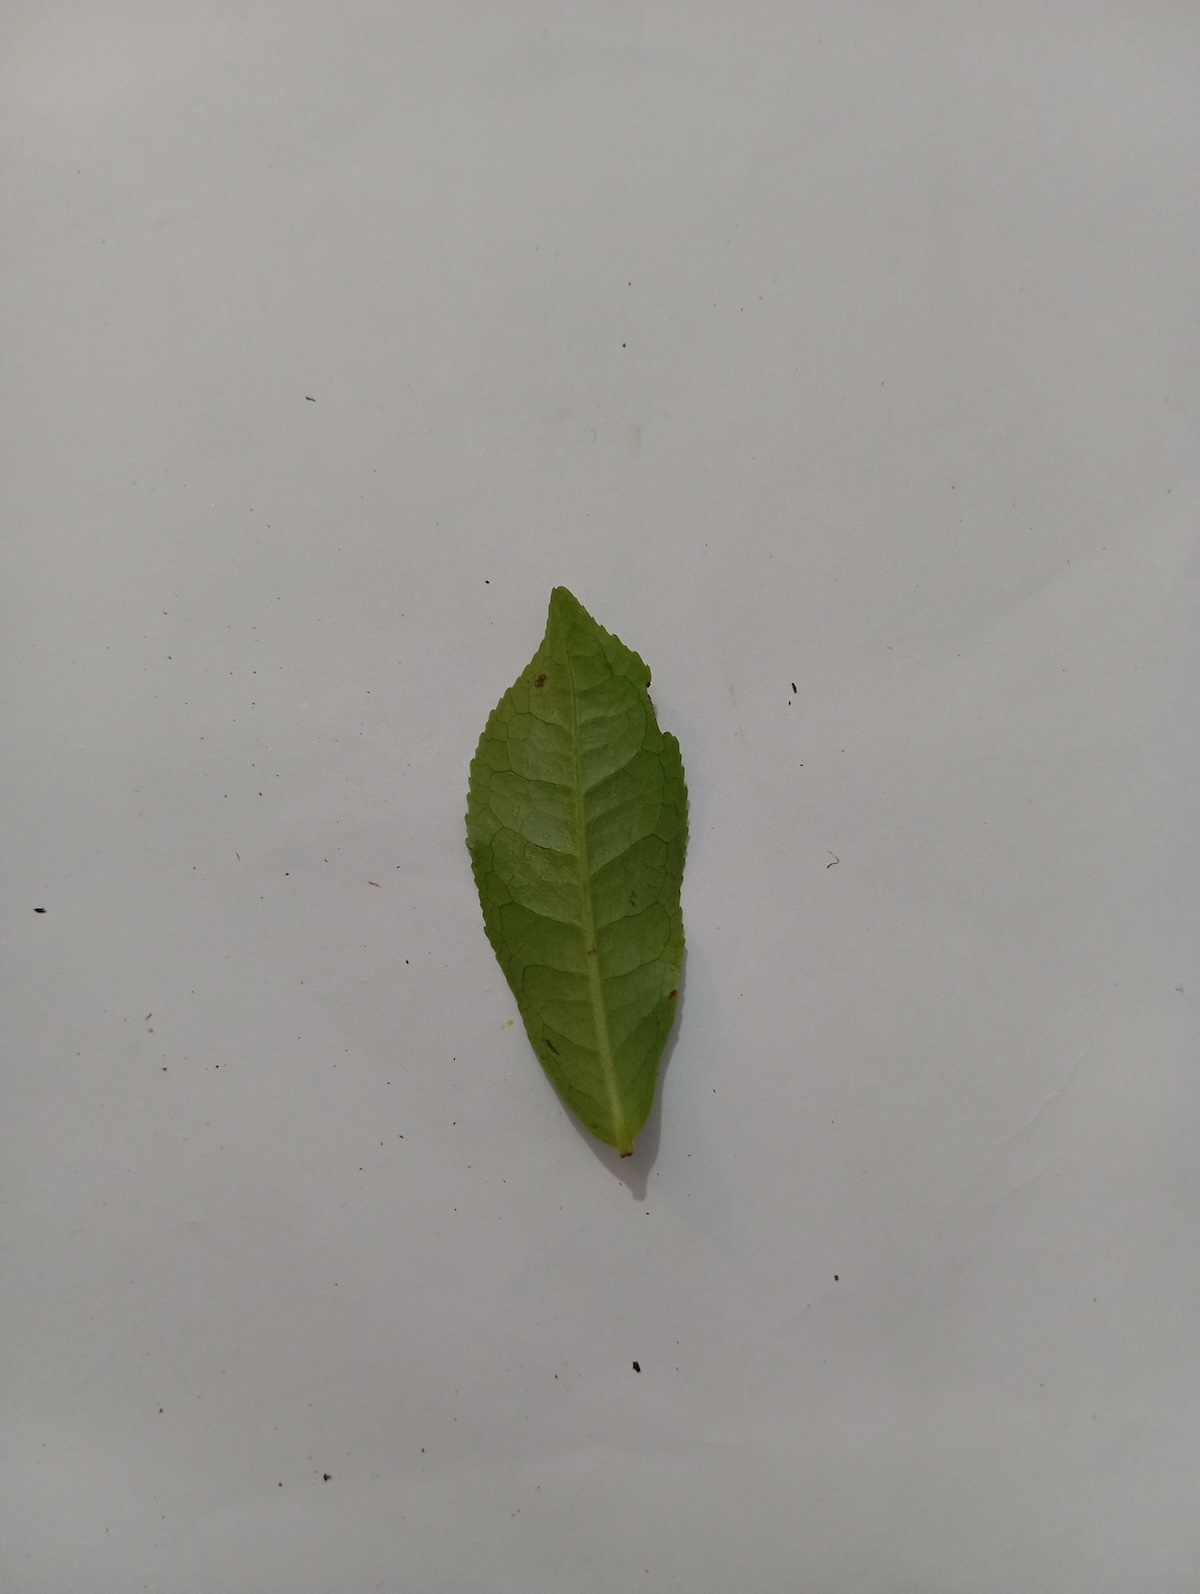
Label: Healthy leaf